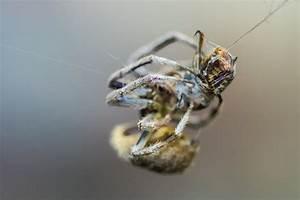
spider